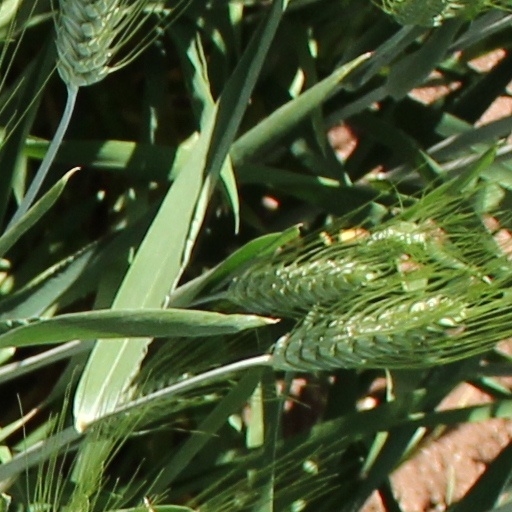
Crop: wheat